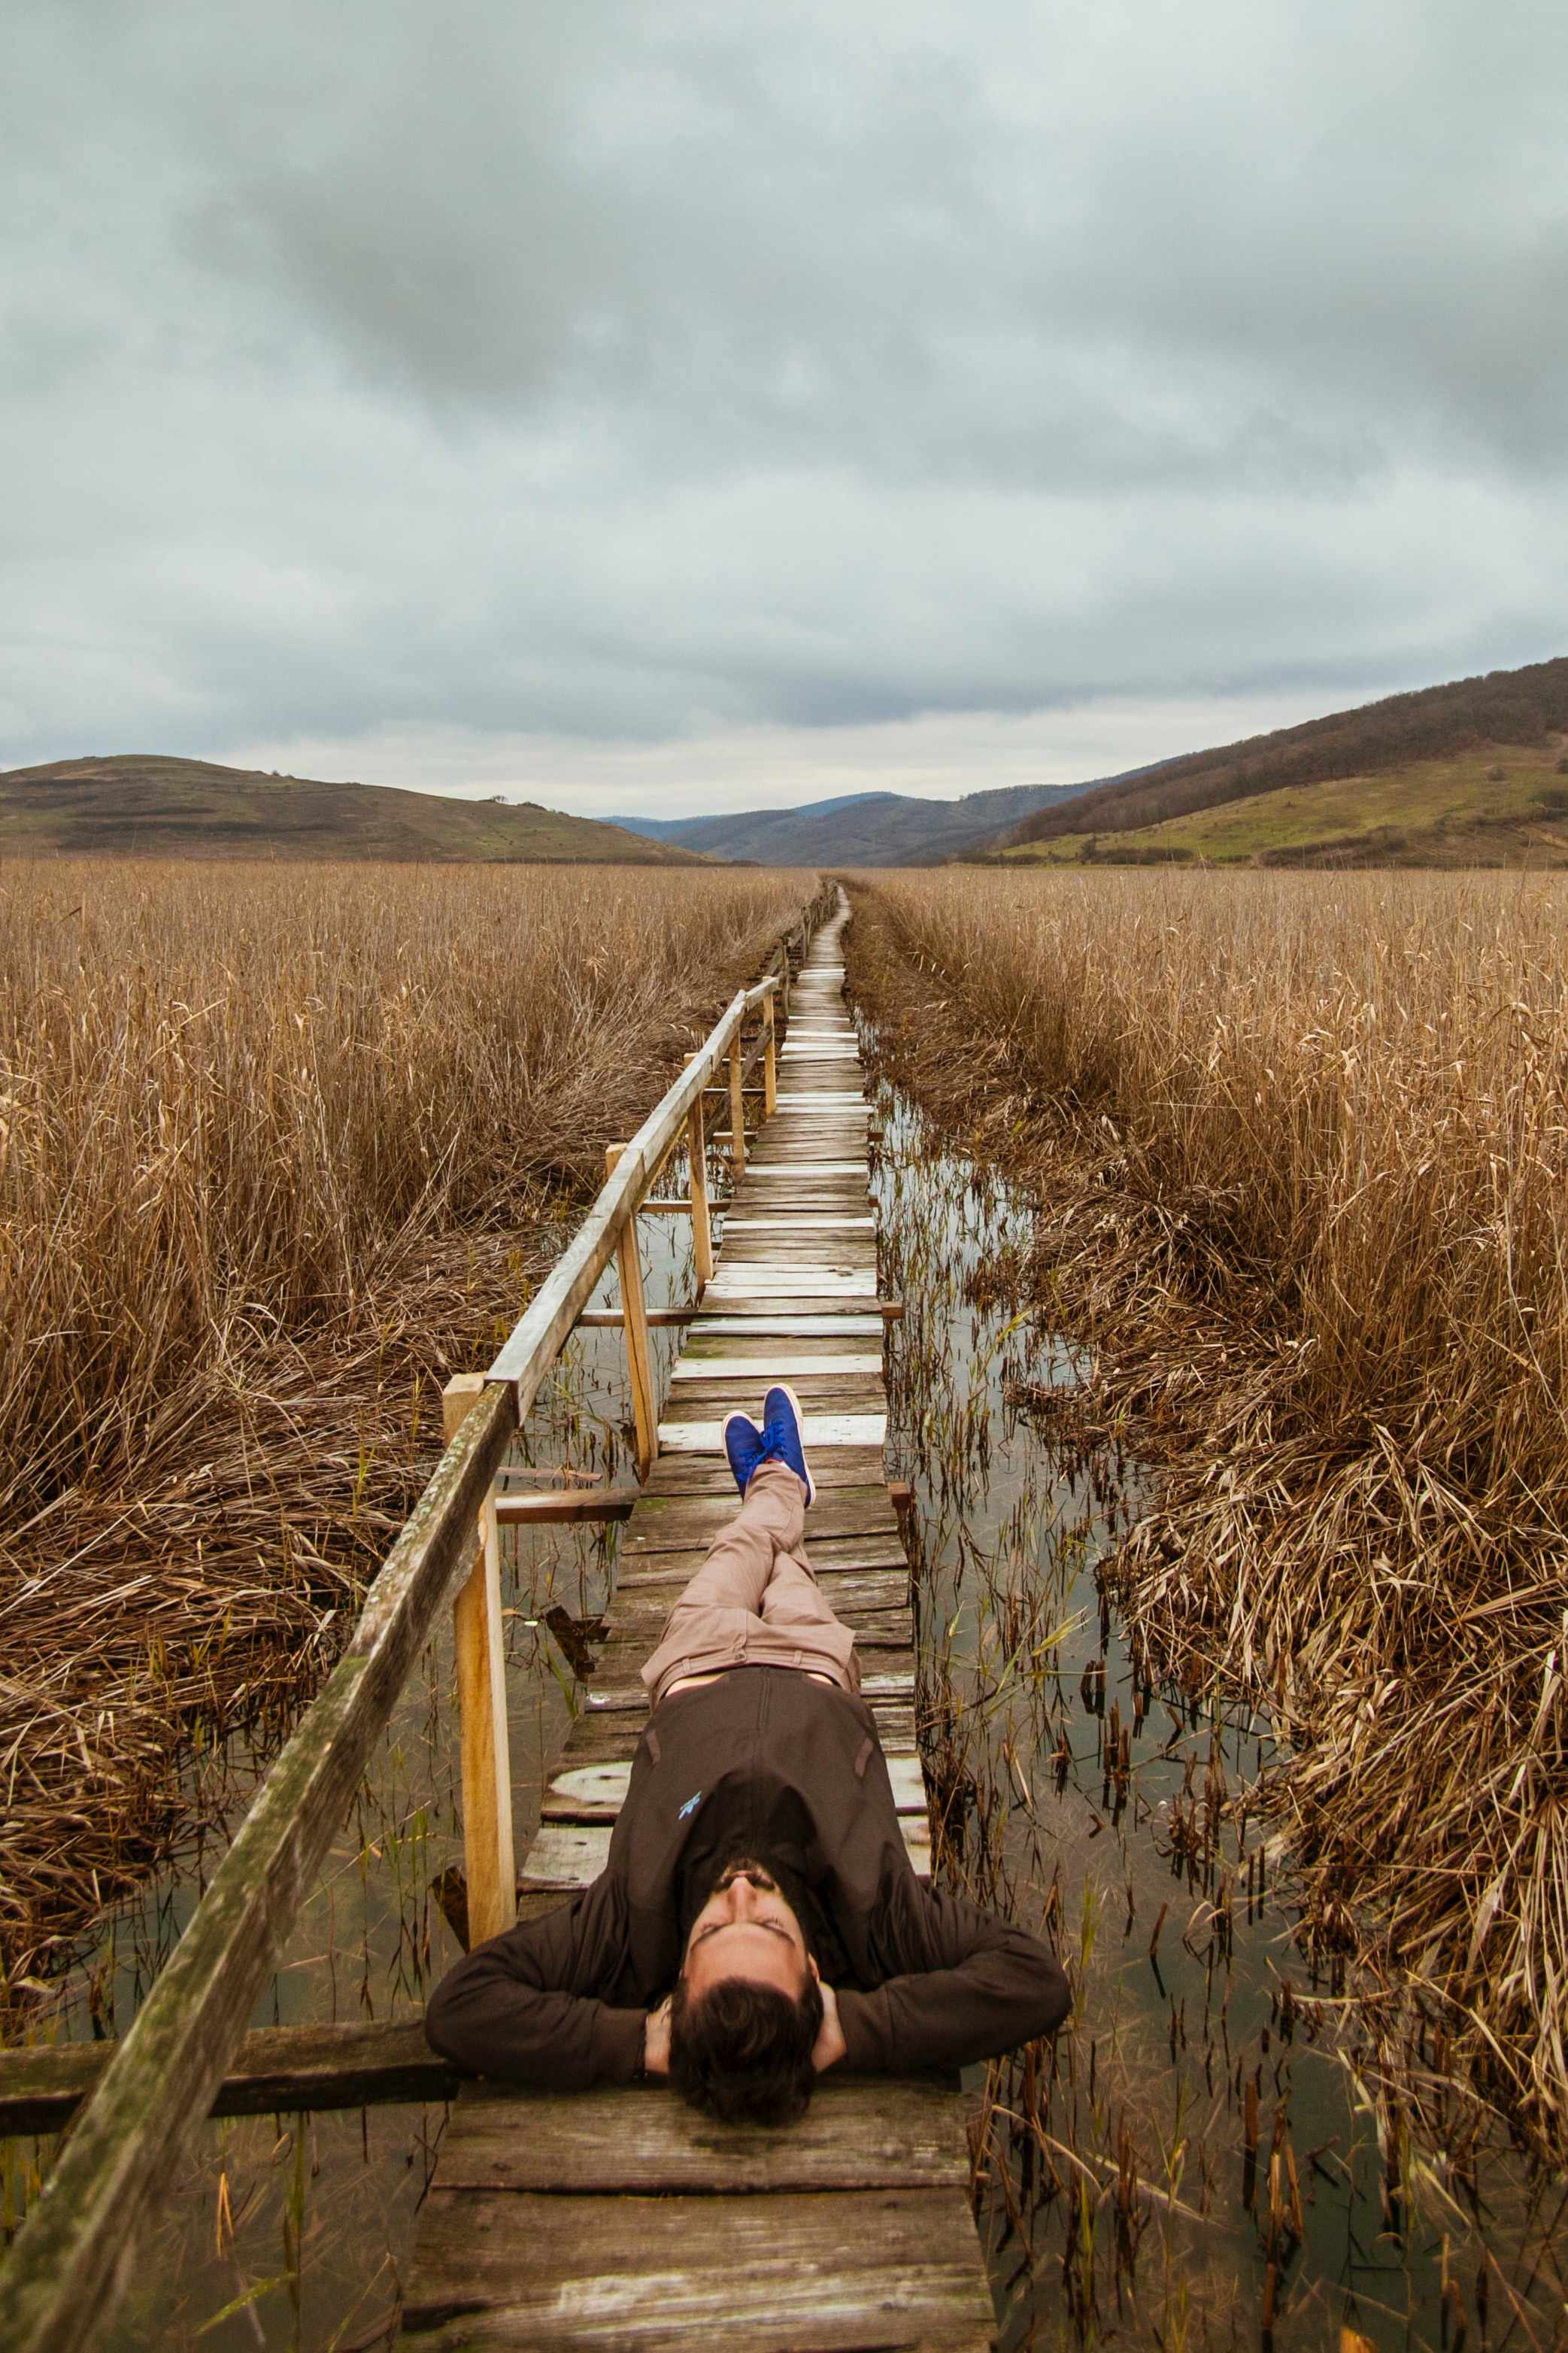
track, bridge, field, morning, walkway, transport, agriculture, waterway, wetland, habitat, rural area, natural environment, grass family